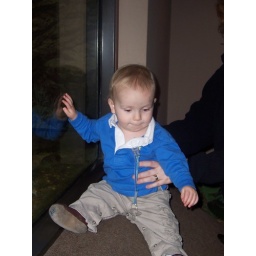
Andrew in the cat house